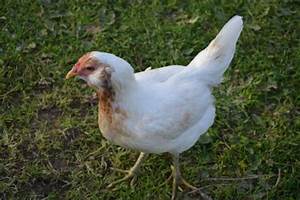
Label: chicken